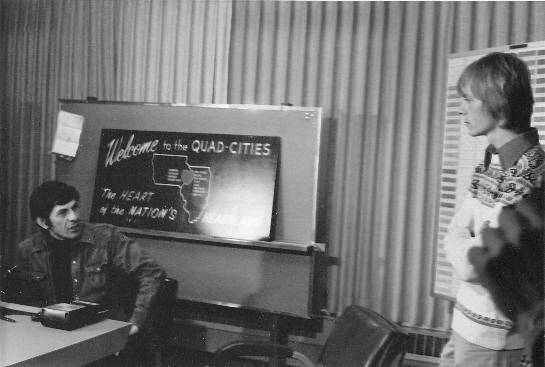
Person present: Yes